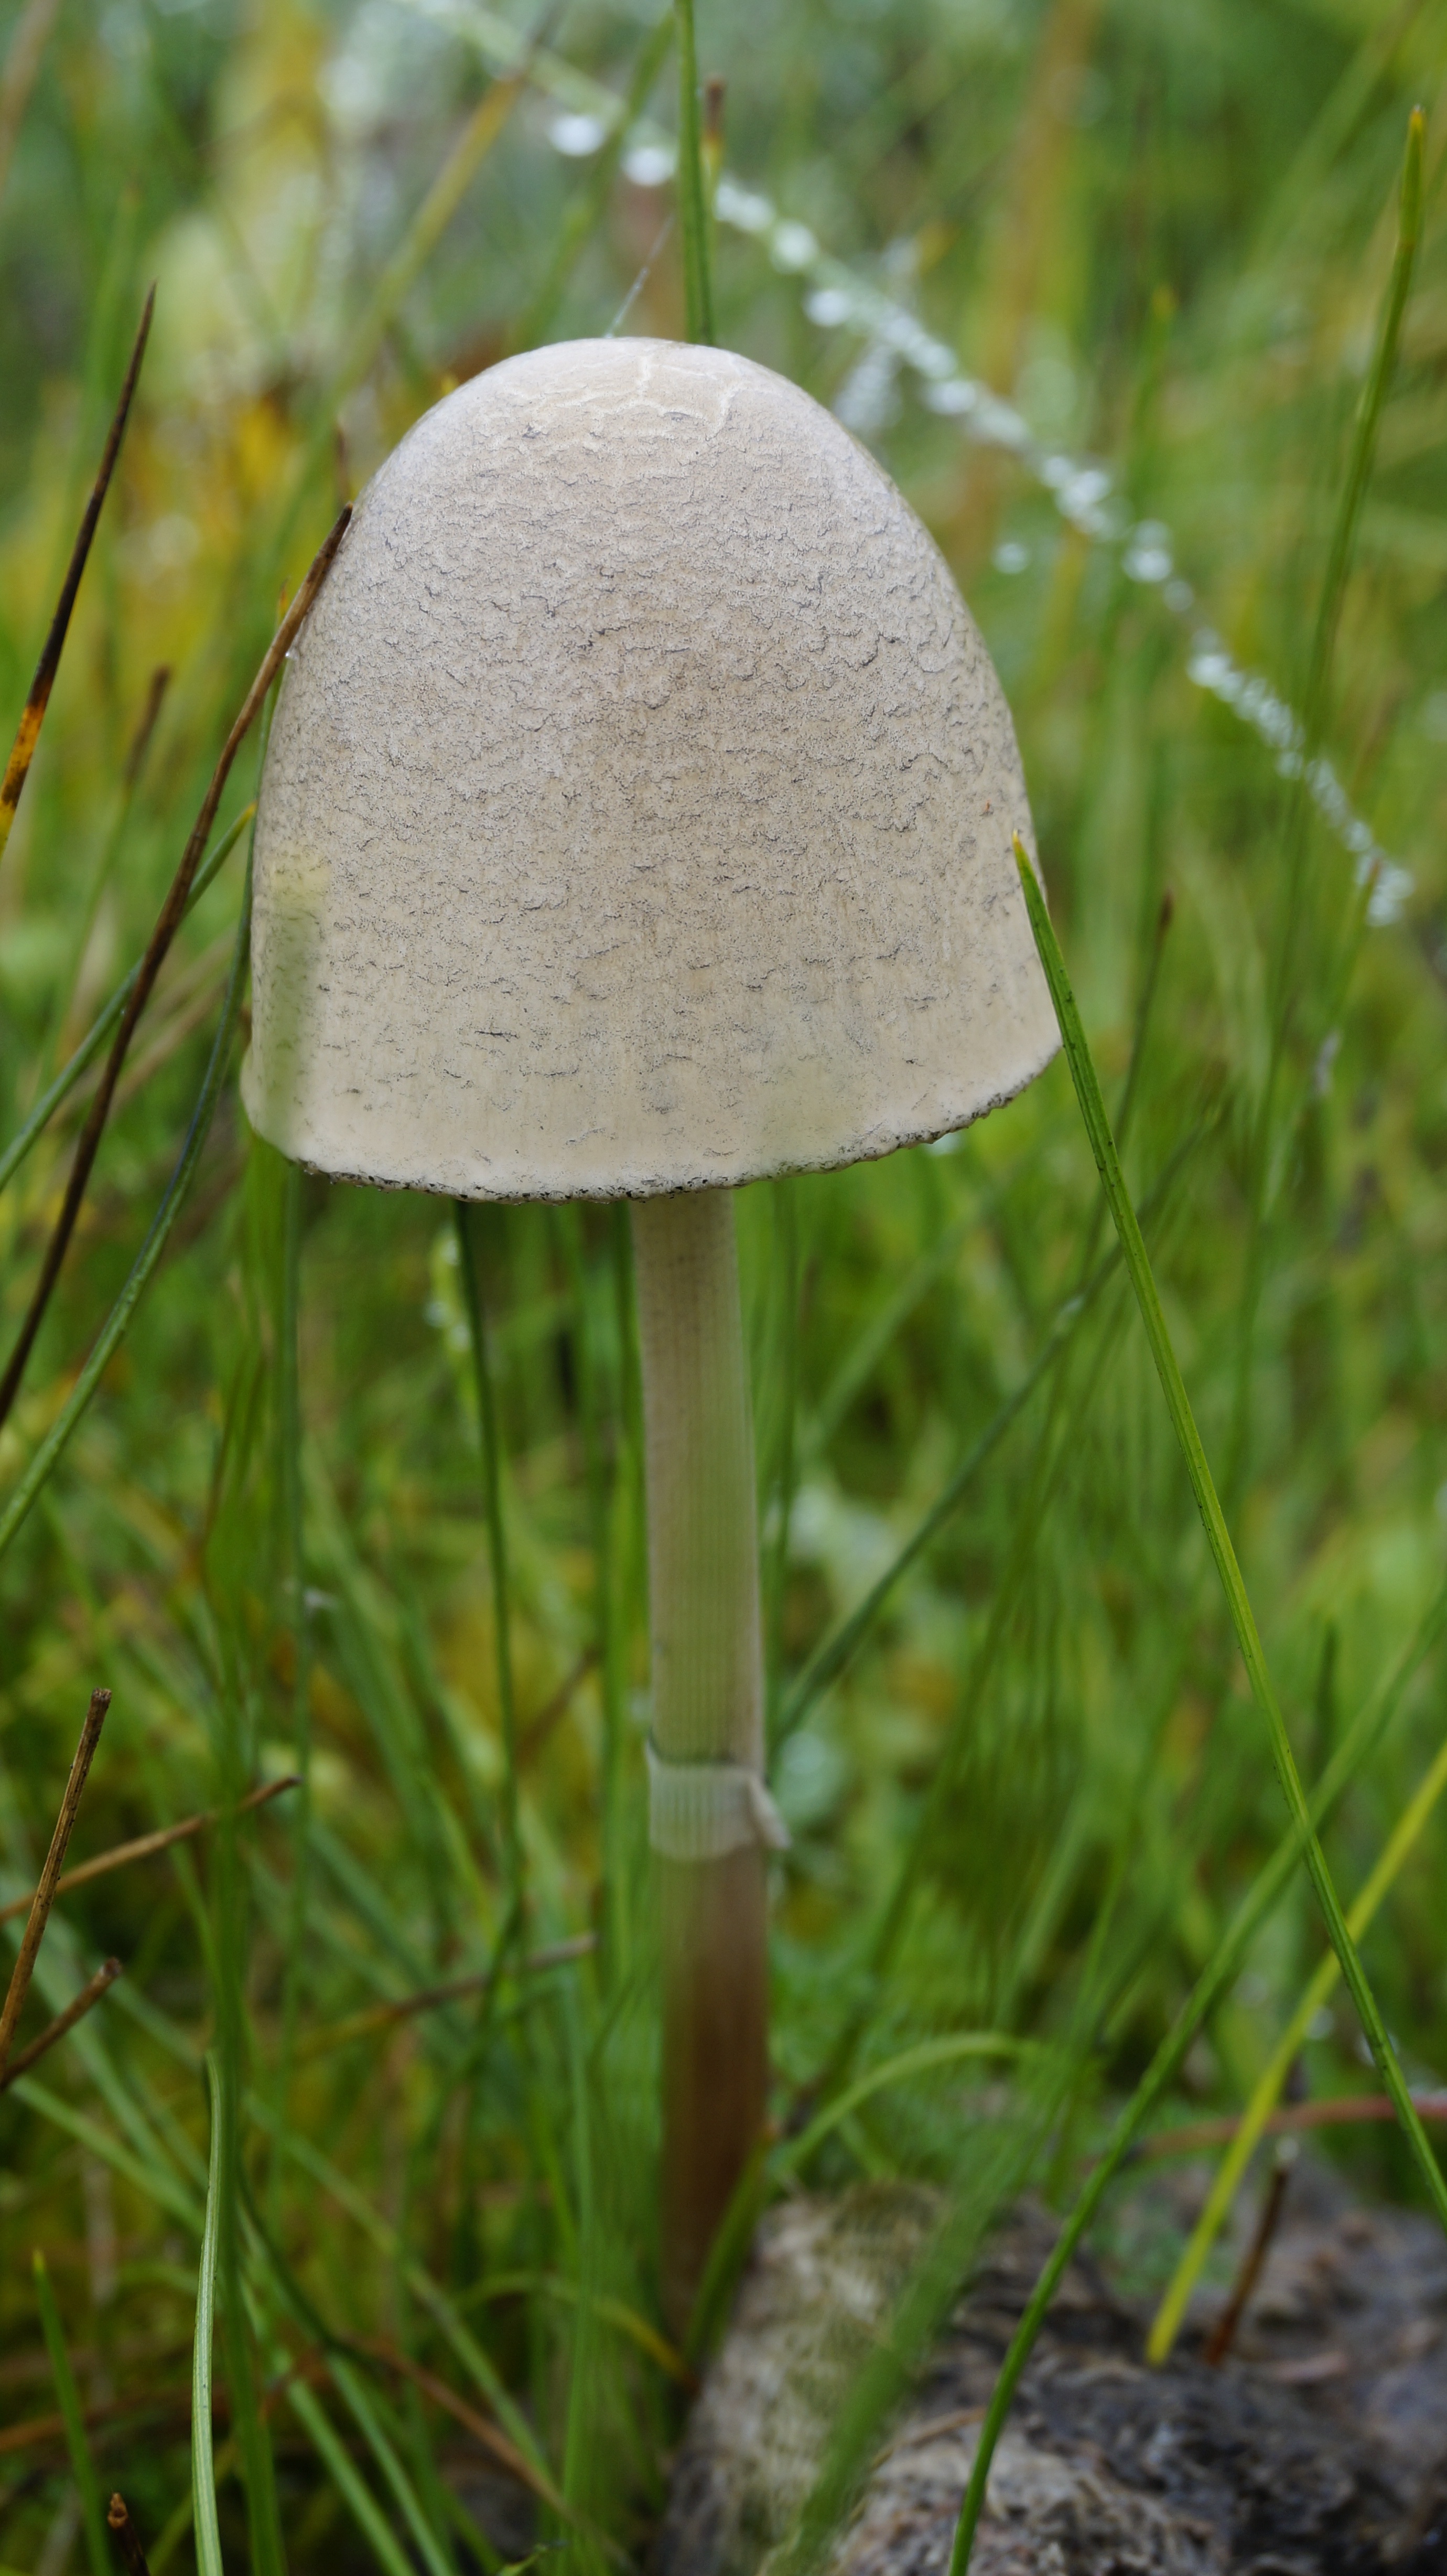
grass, flower, umbrella, soil, mushroom, flora, fungus, grassland, woodland, habitat, agaric, bolete, agaricus, edible mushroom, plant stem, agaricomycetes, agaricaceae, champignon mushroom, penny bun